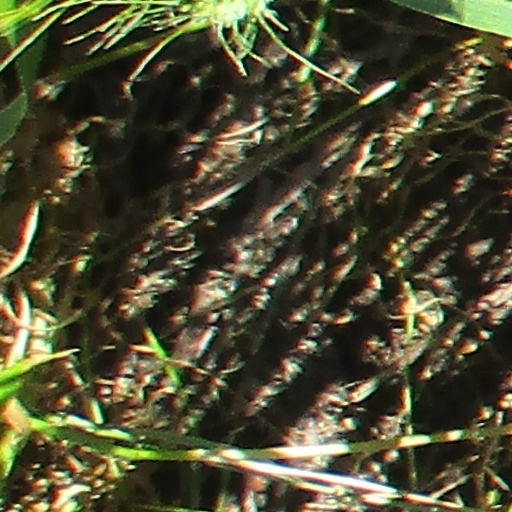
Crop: wheat